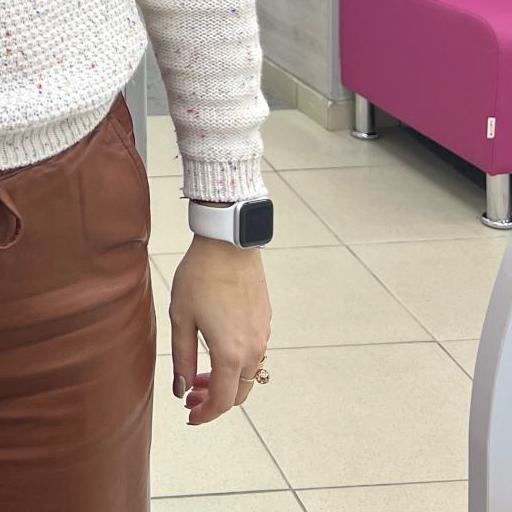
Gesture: no_gesture